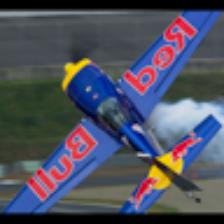
Label: NonHuman